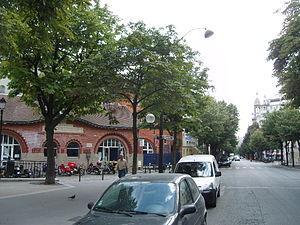
Paris, 13e arrondissement, rue Bobillot, place Paul-Verlaine.
La rue Bobillot, baptisée en hommage au sergent Jules Bobillot, est une voie du 13ᵉ arrondissement de Paris, dans le quartier de la Maison-Blanche.